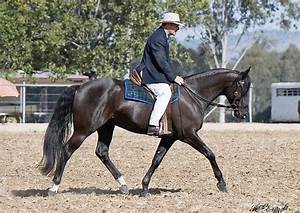
Label: cavallo